Lighthouse Park

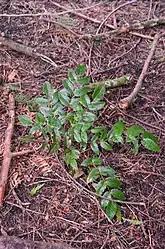

The Oregon grape ("Mahonia aquifolium") is a spiny leafed plant that blooms into yellow flowers in the spring with dark blue-black berries to follow. This plant is native to North America growing as far north as Southern Alaska, as far south as Northern California and as far east as Eastern Alberta. It thrives in forests with the Douglas fir although it can be found in other forests as well. The berries are edible, and the aboriginal peoples often combined them with the berries of the salal plant.